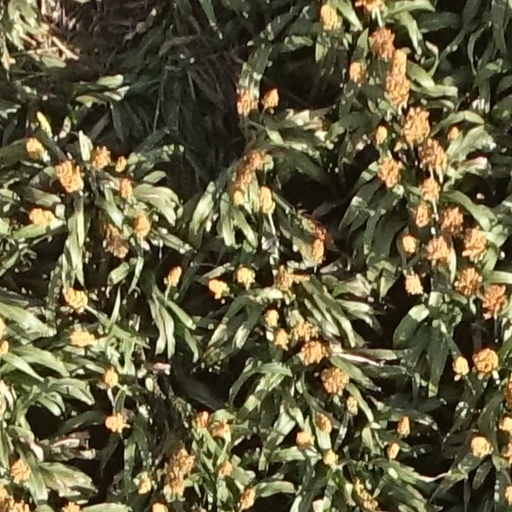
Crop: sorghum